Regis Philbin filmography

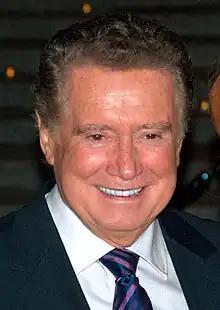
Philbin in 2009

Regis Philbin (August 25, 1931 – July 25, 2020) was an American media personality, actor, and singer, known for hosting talk and game shows since the 1960s. Philbin holds the Guinness World Record for the most hours on U.S. television.